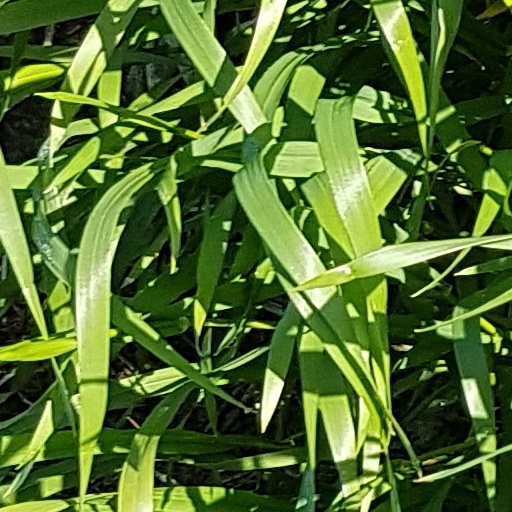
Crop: wheat